The Candidate (2008 film)

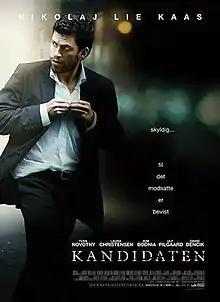
Film poster

The Candidate is a 2008 Danish film, the first shot in the 2-perf format. Its original Danish title is Kandidaten. The film tells the story of Jonas Bechmann who believes the car accident that killed his father was no accident. When he goes in search of the facts behind his father's death, he finds himself set up for murder.